2015 Kazakhstan Cup final

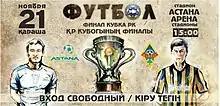
The match programme cover

The 2015 Kazakhstan Cup Final was the 24th final of the Kazakhstan Cup. The match was contested by Kairat and Astana at Astana Arena in Astana. The match was played on 21 November 2015 and was the final match of the competition.